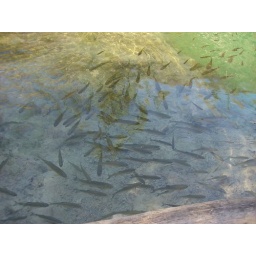
Fish in the clear water